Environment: real
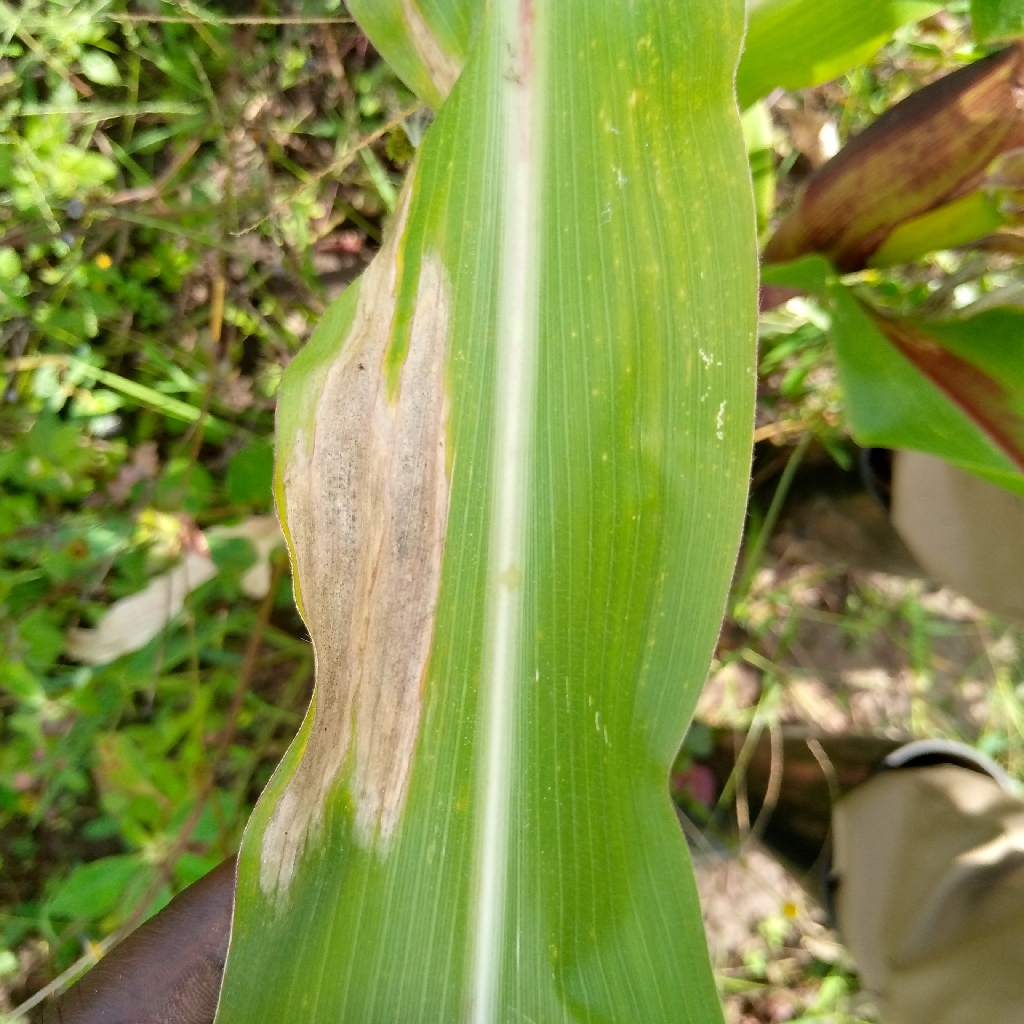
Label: northern_corn_leaf_blight